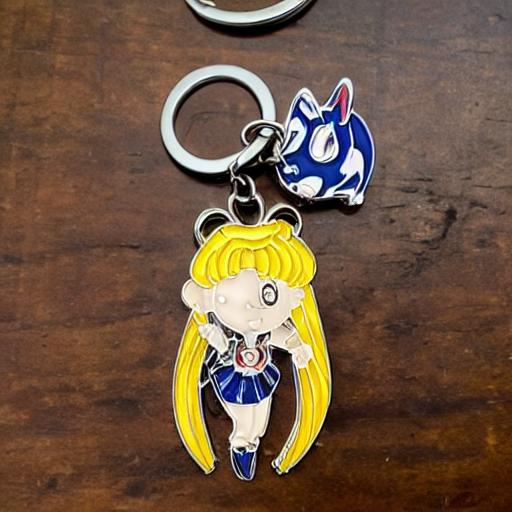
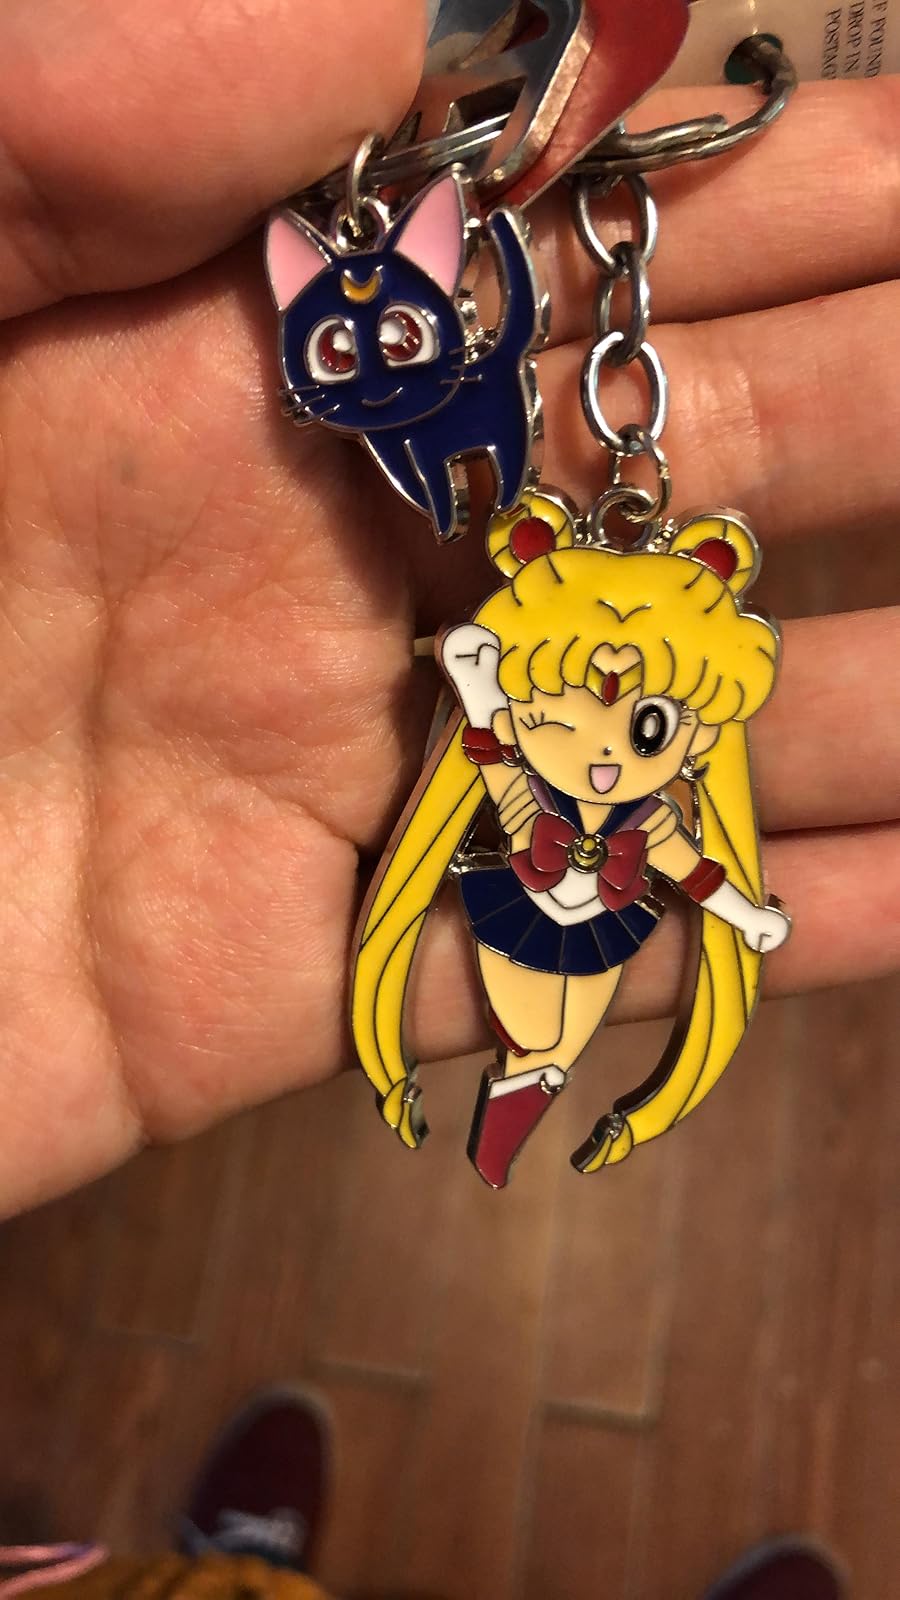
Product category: accessories_keychain
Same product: no